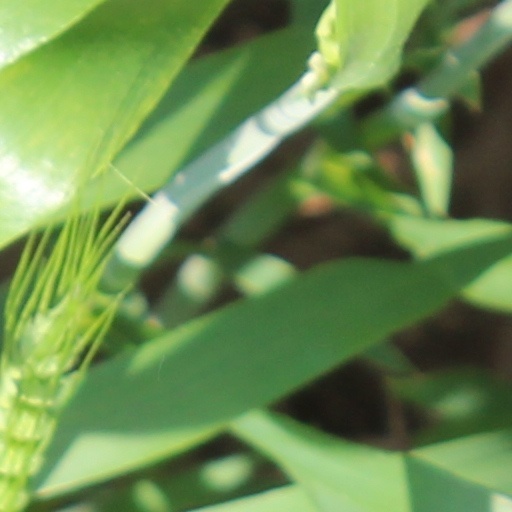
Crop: wheat